Daniel Bek-Pirumian

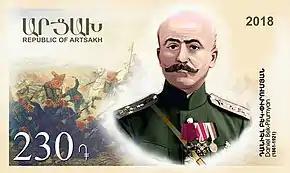
Pirumyan on a 2018 stamp of Artsakh.

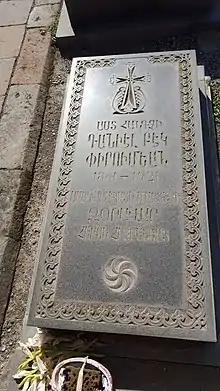
Pirumyan's tombstone in Etchmiadzin

In 2013, Yuri Pirumyan, the grandson of Daniel-Bek, published a book about his grandfather's life titled "The Life of" "Daniel-Bek Pirumyan". Pirumyan wrote the book using archival data, noting that later historical publications contain many facts contradict each other, whereas his book contains documented historical facts.